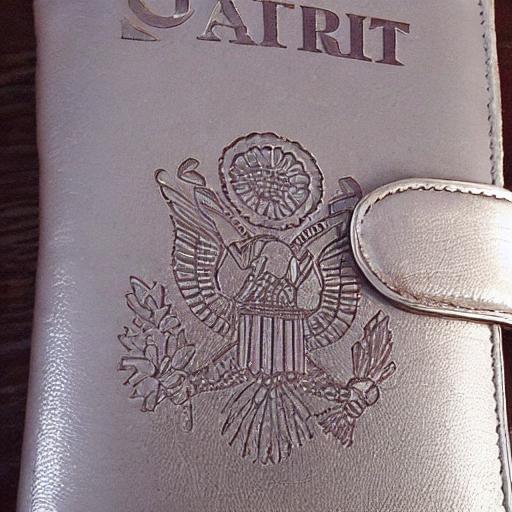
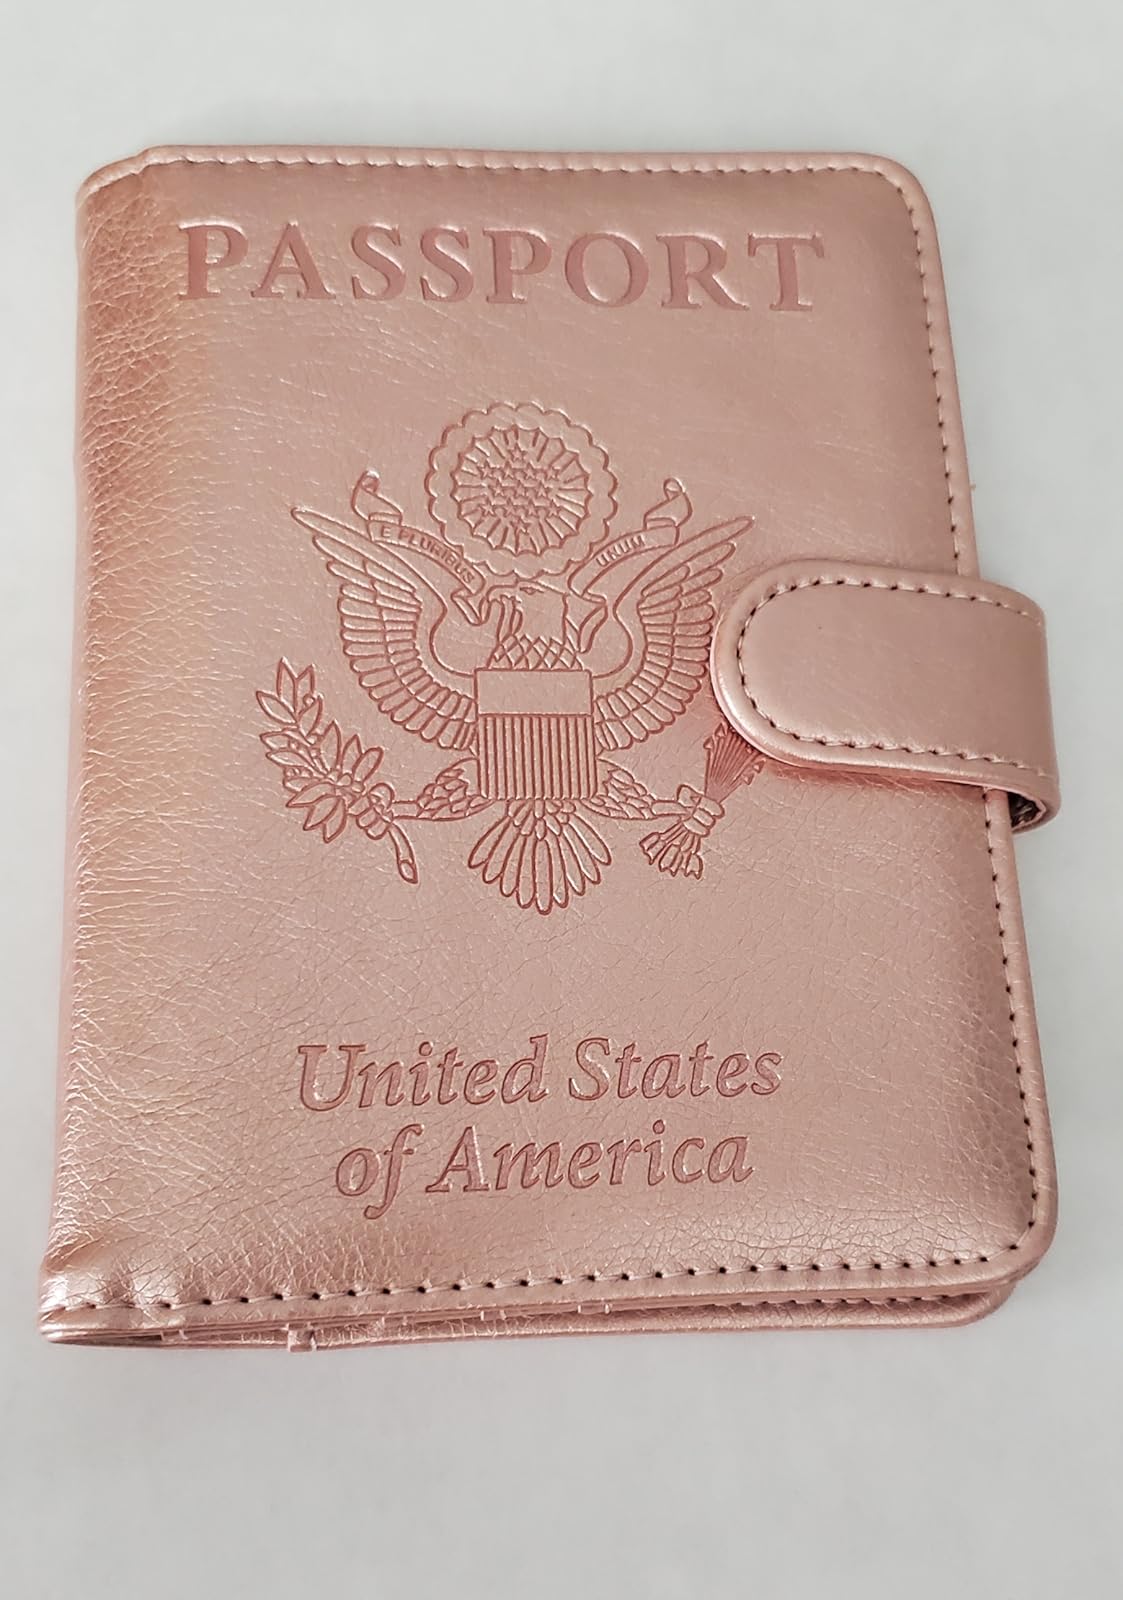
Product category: accessories_wallet
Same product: no